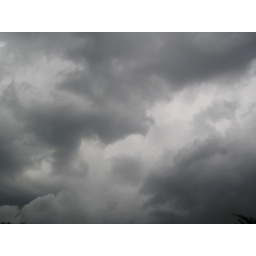
What a waste! All that water and none reached my house in Southern Dade City.